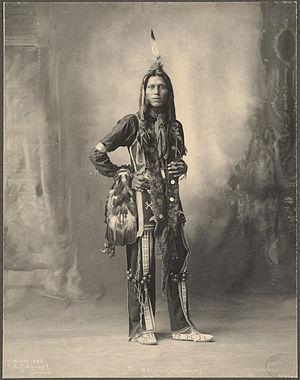
Les Poncas sont un peuple amérindien d'Amérique du Nord, vivant dans les États actuels du Nebraska et de l'Oklahoma.